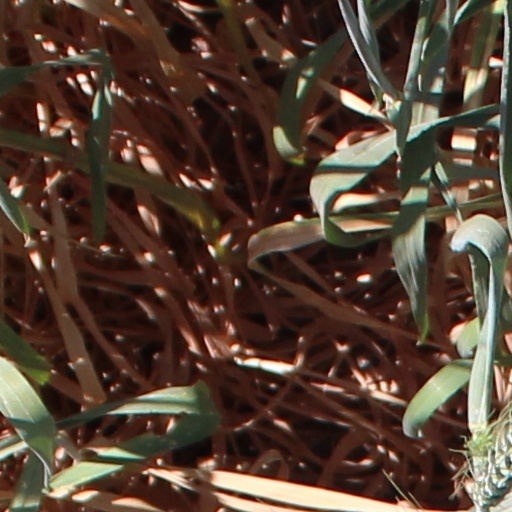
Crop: wheat